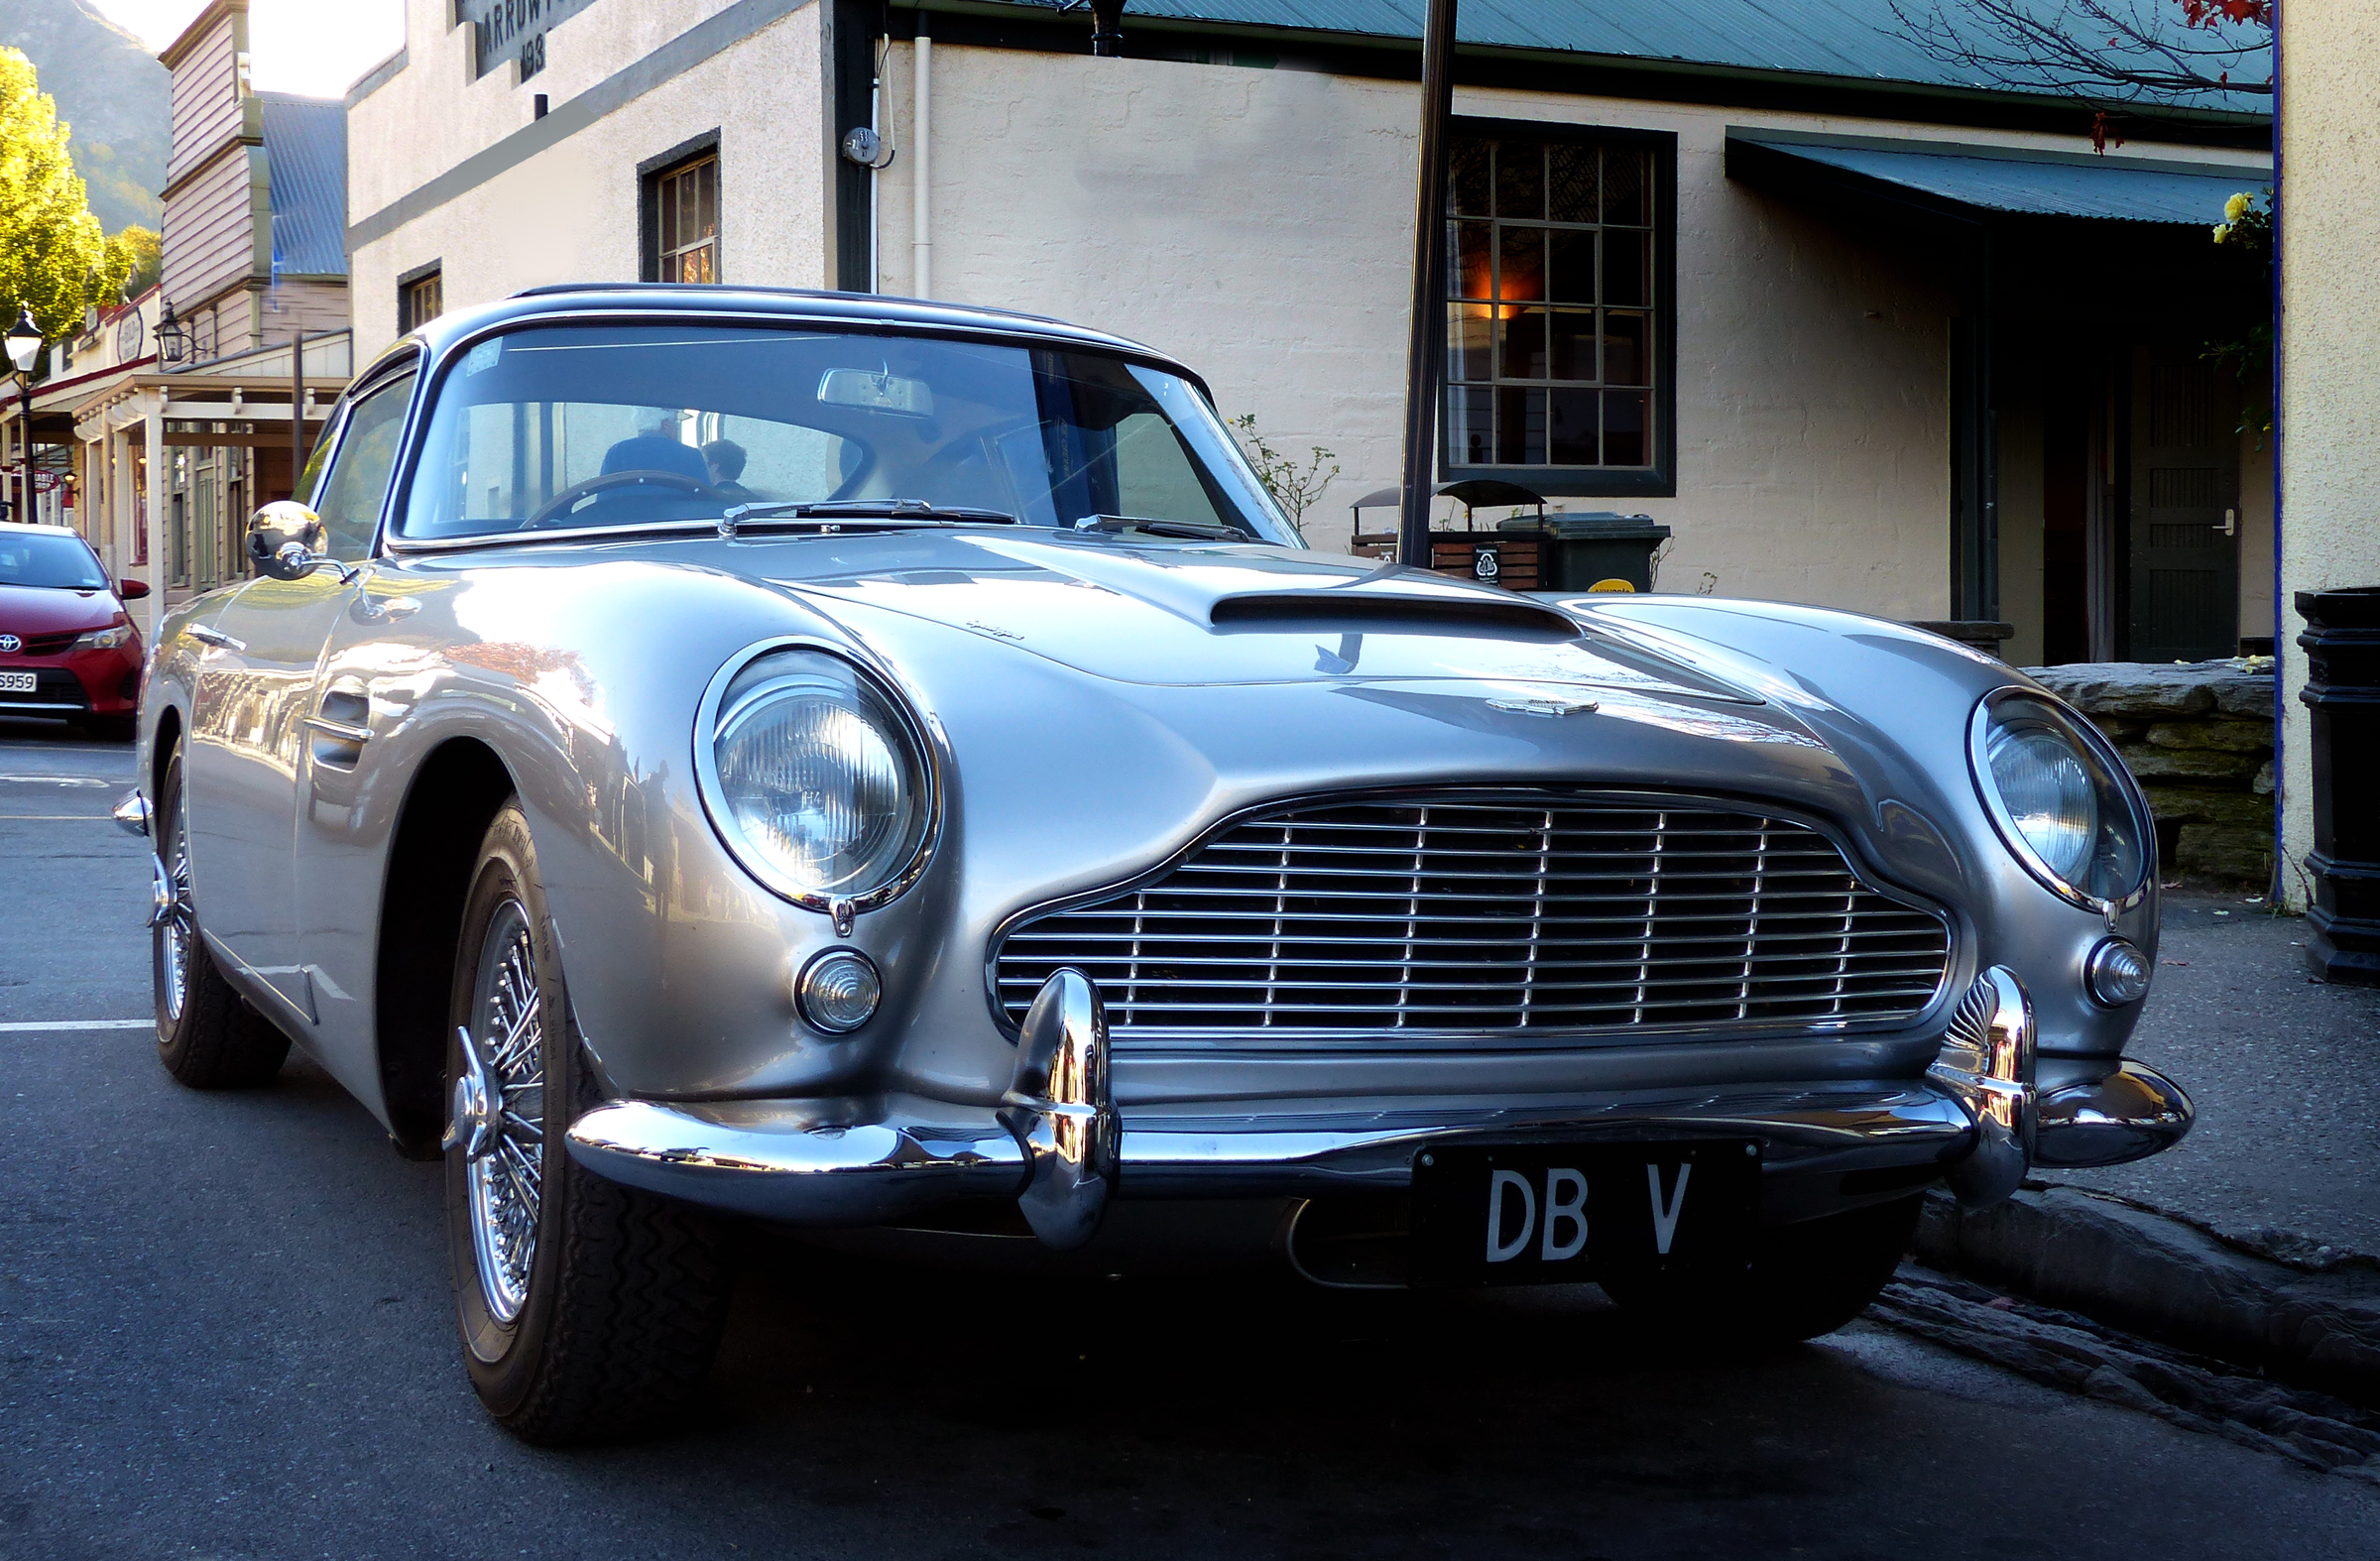
car, vehicle, classic car, sports car, vintage car, sports, cars, convertible, coupe, lumixfz200, bridgecamera, jamesbond, antique car, land vehicle, 1963astonmartindb5, automotive design, aston martin db6, aston martin db2, aston martin db5, aston martin db4